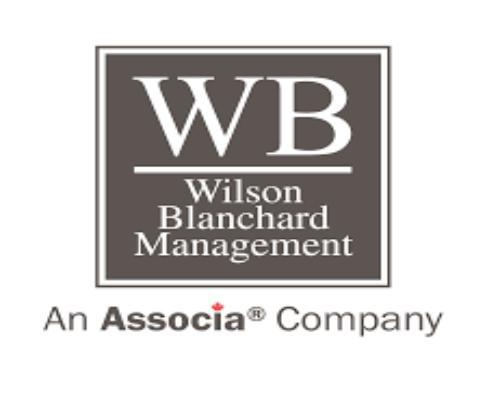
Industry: Sports